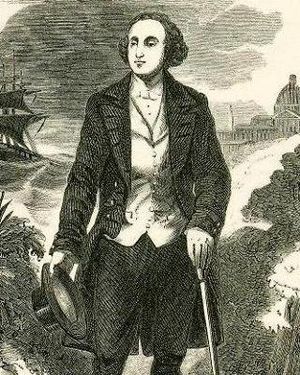
Senatorer fra Massachusetts / Klasse 1
Senatorer fra Massachusetts er de senatorer, som vælges til at repræsentere Massachusetts i USA's senat. De vælges ved almindelige valg for en periode på seks år, som begynder den 3. januar. Valget finder sted den første tirsdag efter 1. november. Før 1914 blev senatorerne valgt af Massachusetts' lovgivende forsamling, og indtil 1935 begyndte deres funktionsperiode den 4. marts. De nuværende senatorer er demokraterne Elizabeth Warren og Ed Markey.